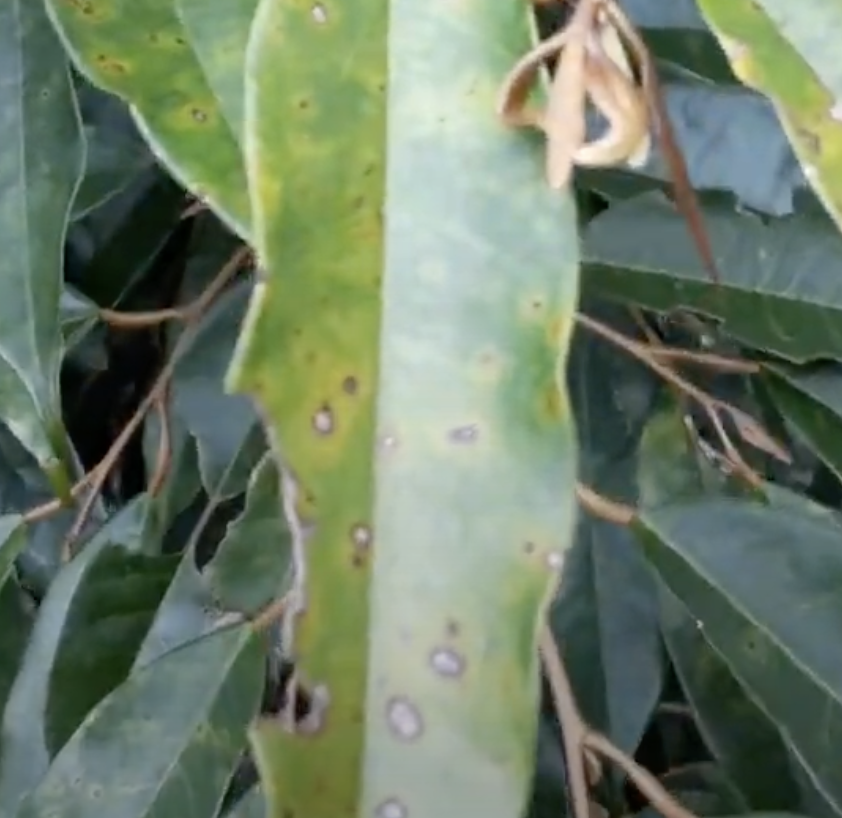
Label: canker_disease